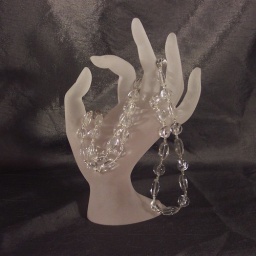
Clear glass oblong and pinched sphere beads separated by tiny silver glass and iridescent opaque white seed beads. Listed at Dawno.Etsy.com